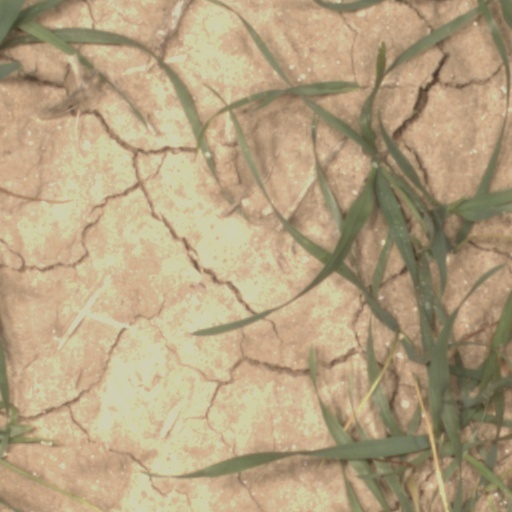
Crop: wheat